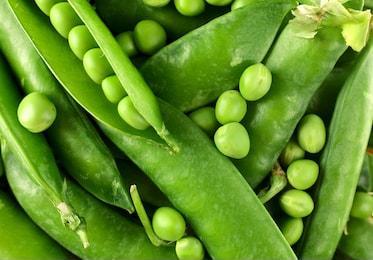
Label: peas